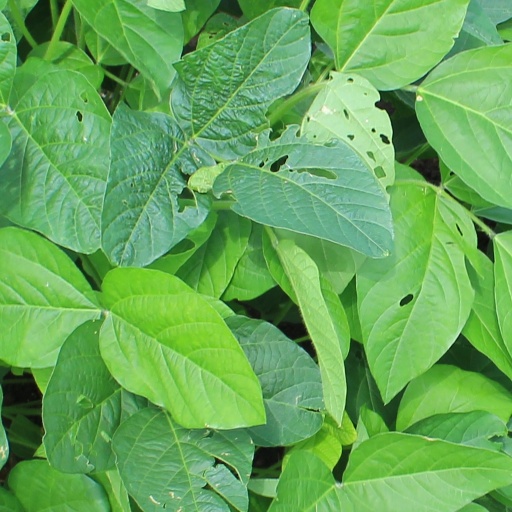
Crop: soybean